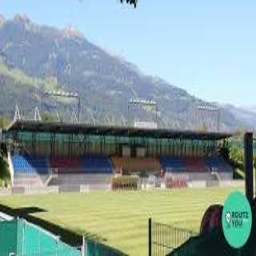
Rheinpark Stadium